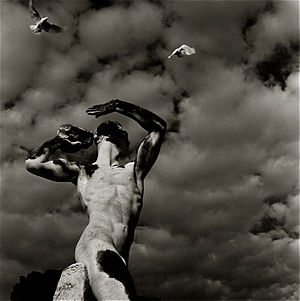
Augusto De Luca / Galleri
Augustus De Luca er en italiensk fotograf.